Highway (2014 Hindi film)

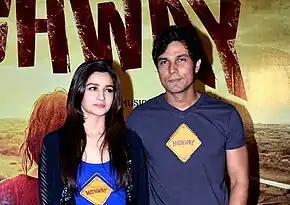
Hooda and Alia Bhatt posing for the camera.

Marketing began from November 2013 wherein series of behind the scenes footages as episodes titled under the head "Highway Diaries" were released on "Bollywood Hungama"'s production blog.